Anonymous Boy

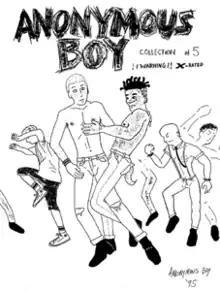
Cover of "Anonymous Boy Collection #5", featuring Tony Arena's art under his pseudonym

He adopted the pen name "Anonymous Boy" after G.B. Jones, the editor of queer punk zine "J.D.s", credited an illustration he'd submitted to "an anonymous boy".